Canton of Uri

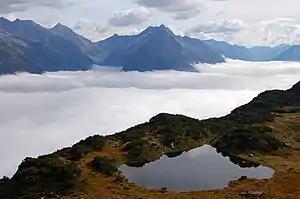
Reuss valley

The canton is located in the centre of the country on the north side of the Swiss Alps. The lands of the canton are that of the Reuss valley and those of the main river's tributaries. Uri has an area, , of . Of this area, 24.4% is used for agricultural purposes, while 18.2% is forested. Of the rest of the land, 1.7% is settled (buildings or roads) and 55.6% is unproductive land.